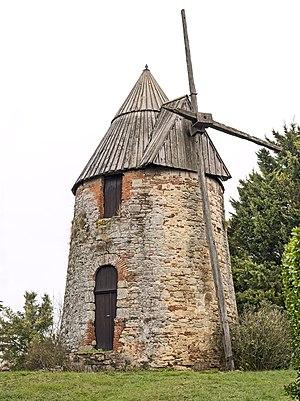
Cet article recense une partie des monuments historiques de la Haute-Garonne, en France.
Mascarville est une commune française située dans le département de la Haute-Garonne, en région Occitanie.